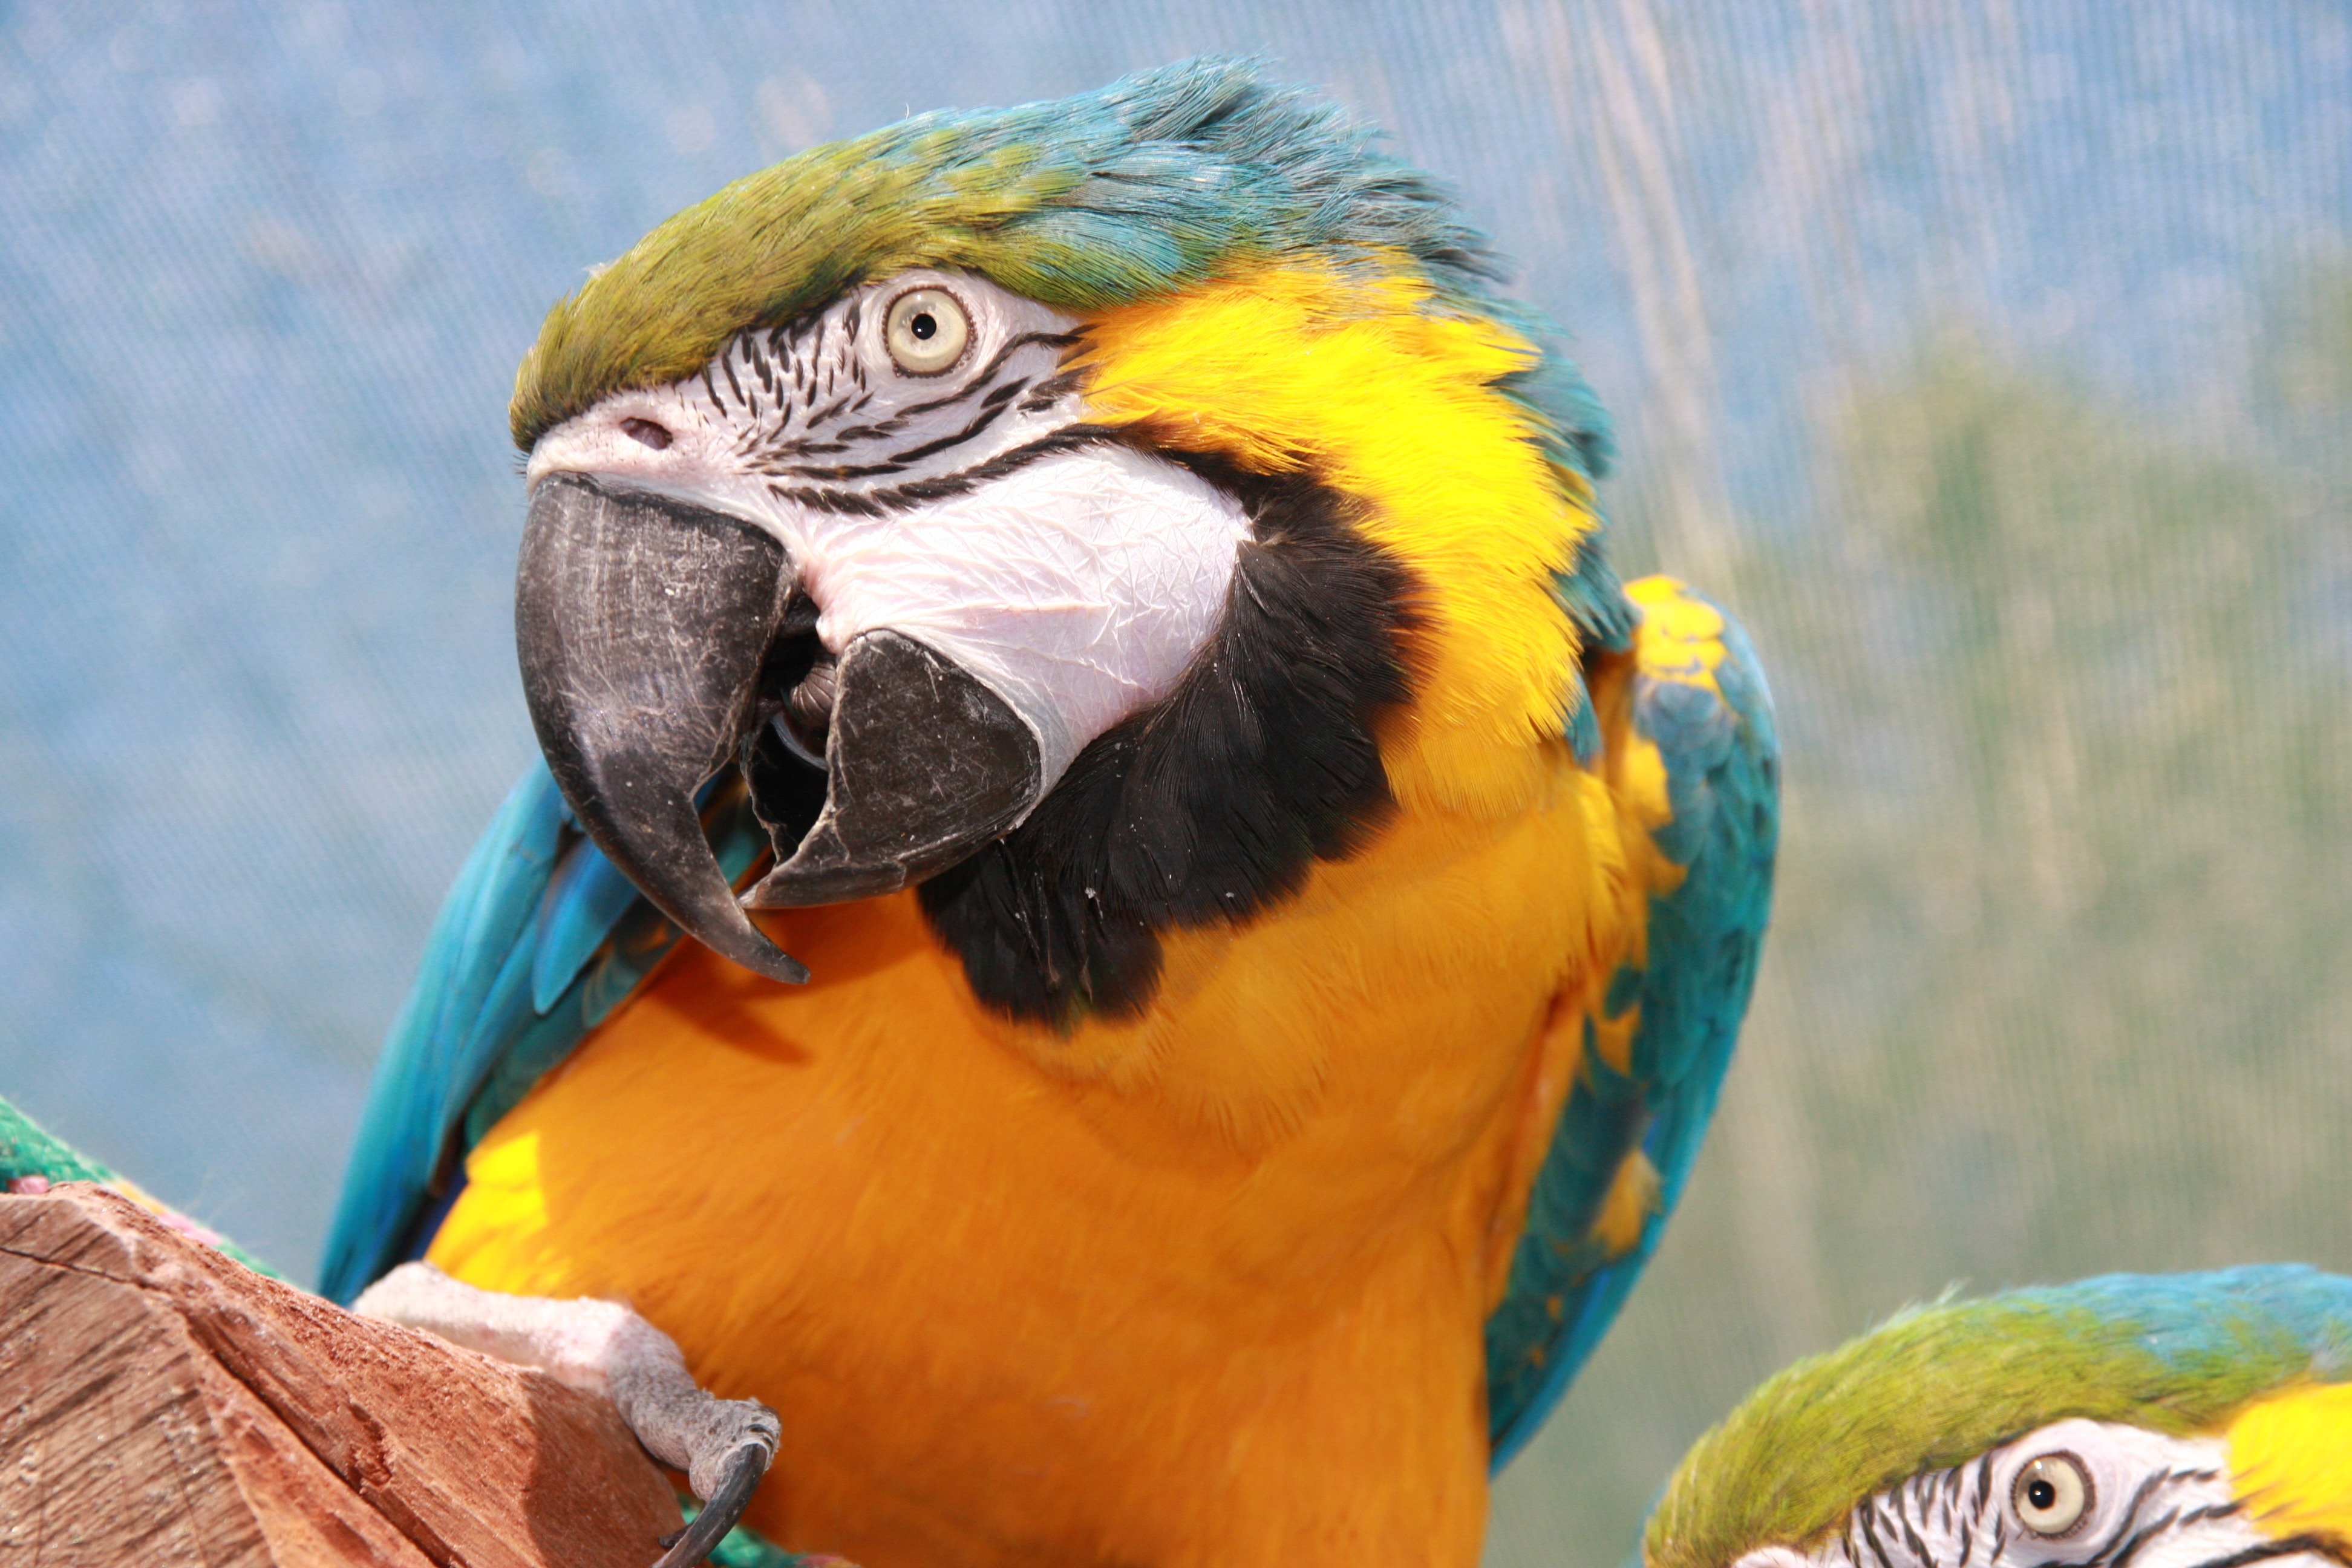
bird, wing, wildlife, beak, colorful, yellow, fauna, plumage, lorikeet, macaw, birds, head, vertebrate, parrot, exotic, parakeet, common pet parakeet, yellow macaw, african parrot, parrot cariamarillo